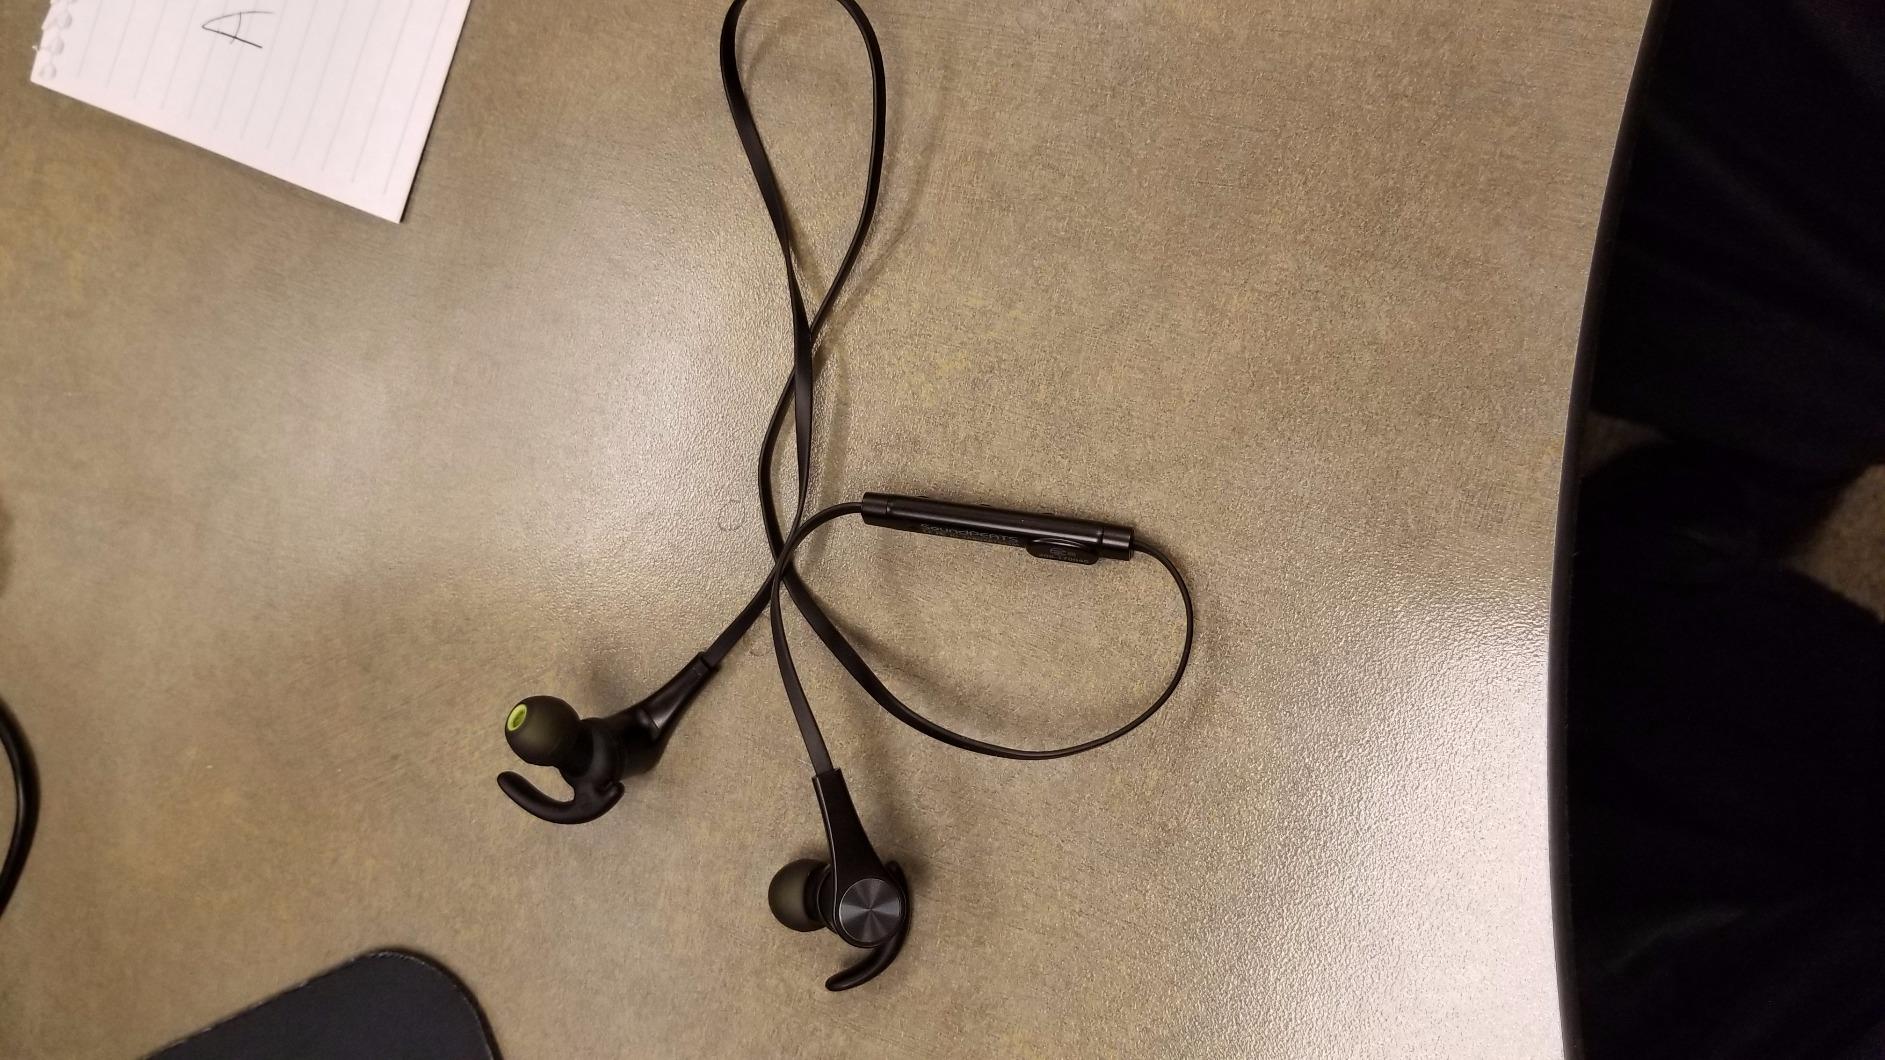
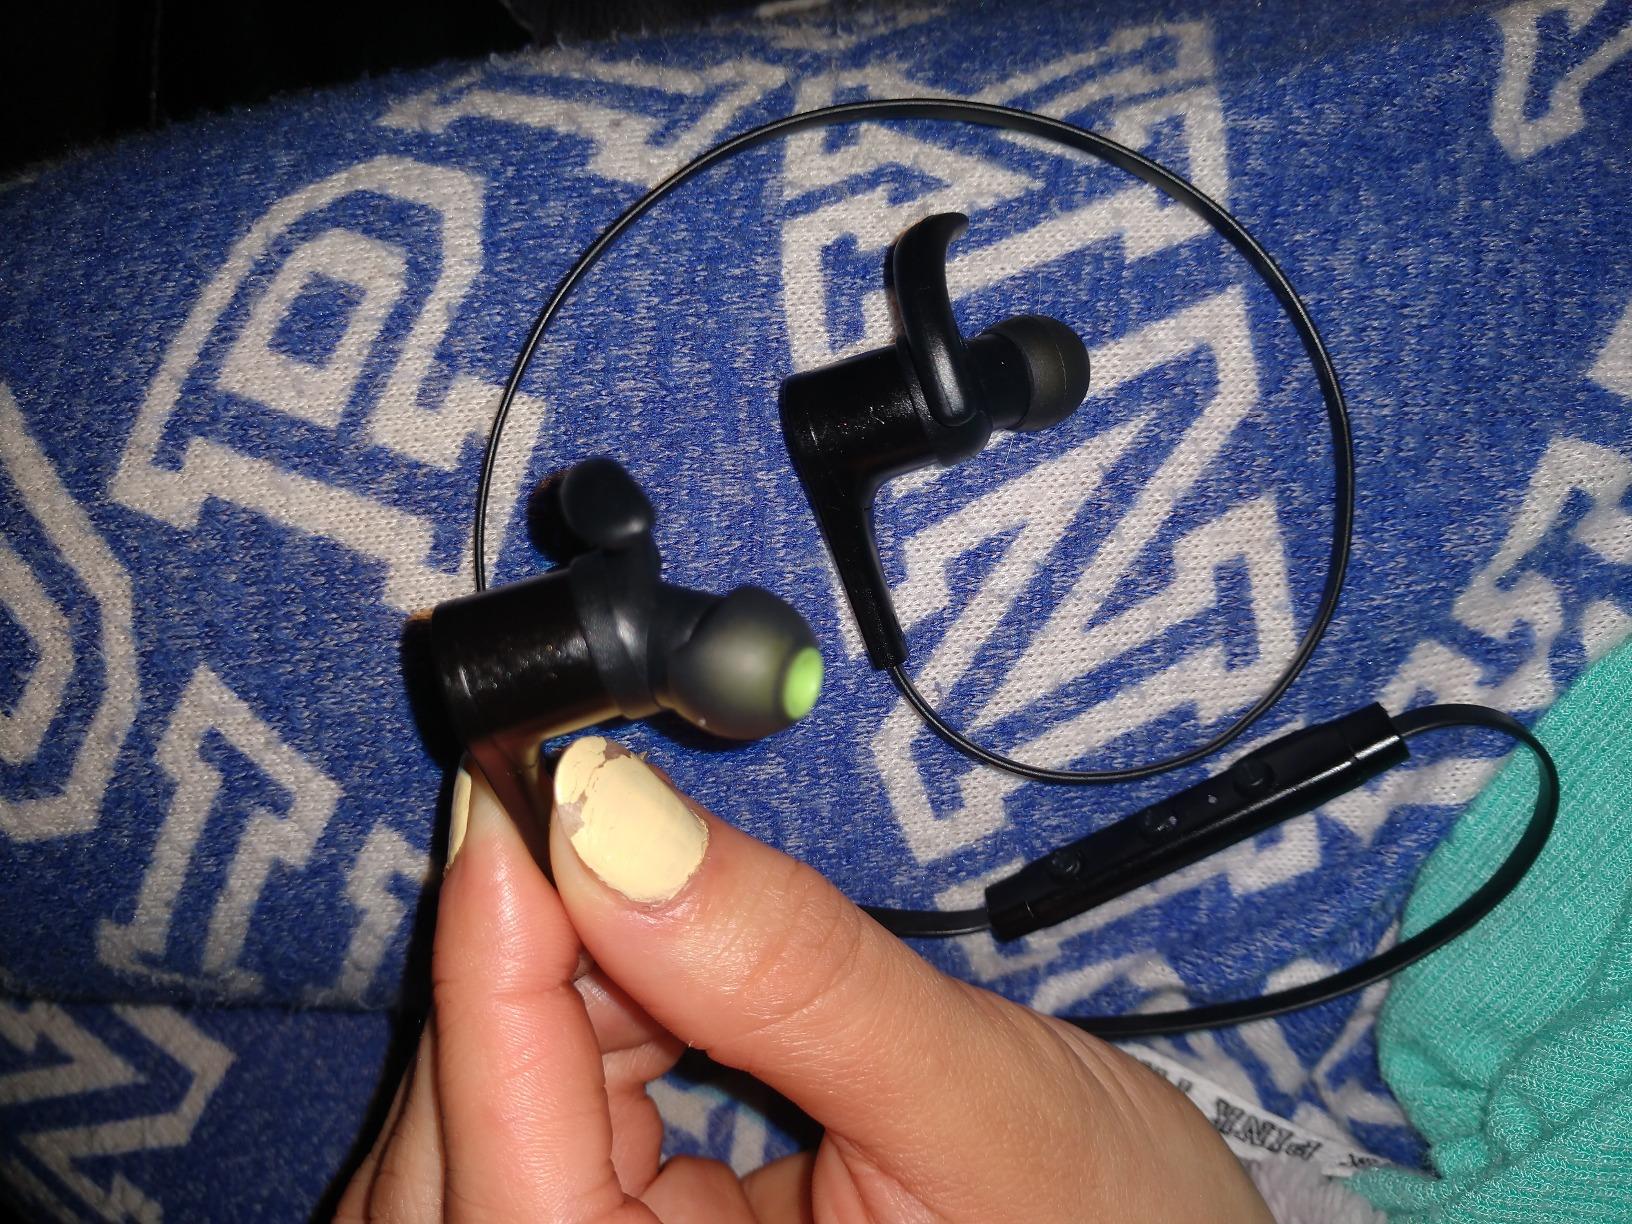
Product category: earbuds
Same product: yes